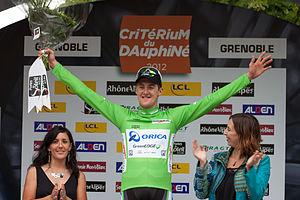
Luke Durbridge lors du Prologue du Critérium du Dauphiné 2012
La 64ᵉ édition du Critérium du Dauphiné a eu lieu du 3 au 10 juin 2012. Il s'agit de la 16ᵉ épreuve de l'UCI World Tour 2012.